Barbara Boxer

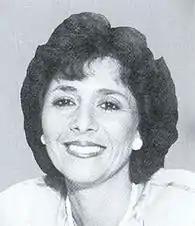
Boxer during her time in the House of Representatives

Boxer, then a Marin County supervisor, was elected to the United States House of Representatives in 1982, succeeding John Burton. Her slogan was "Barbara Boxer Gives a Damn". In the House, she represented for five terms. She narrowly won her first election with 52 percent of the vote, but easily won re-election in her subsequent races.